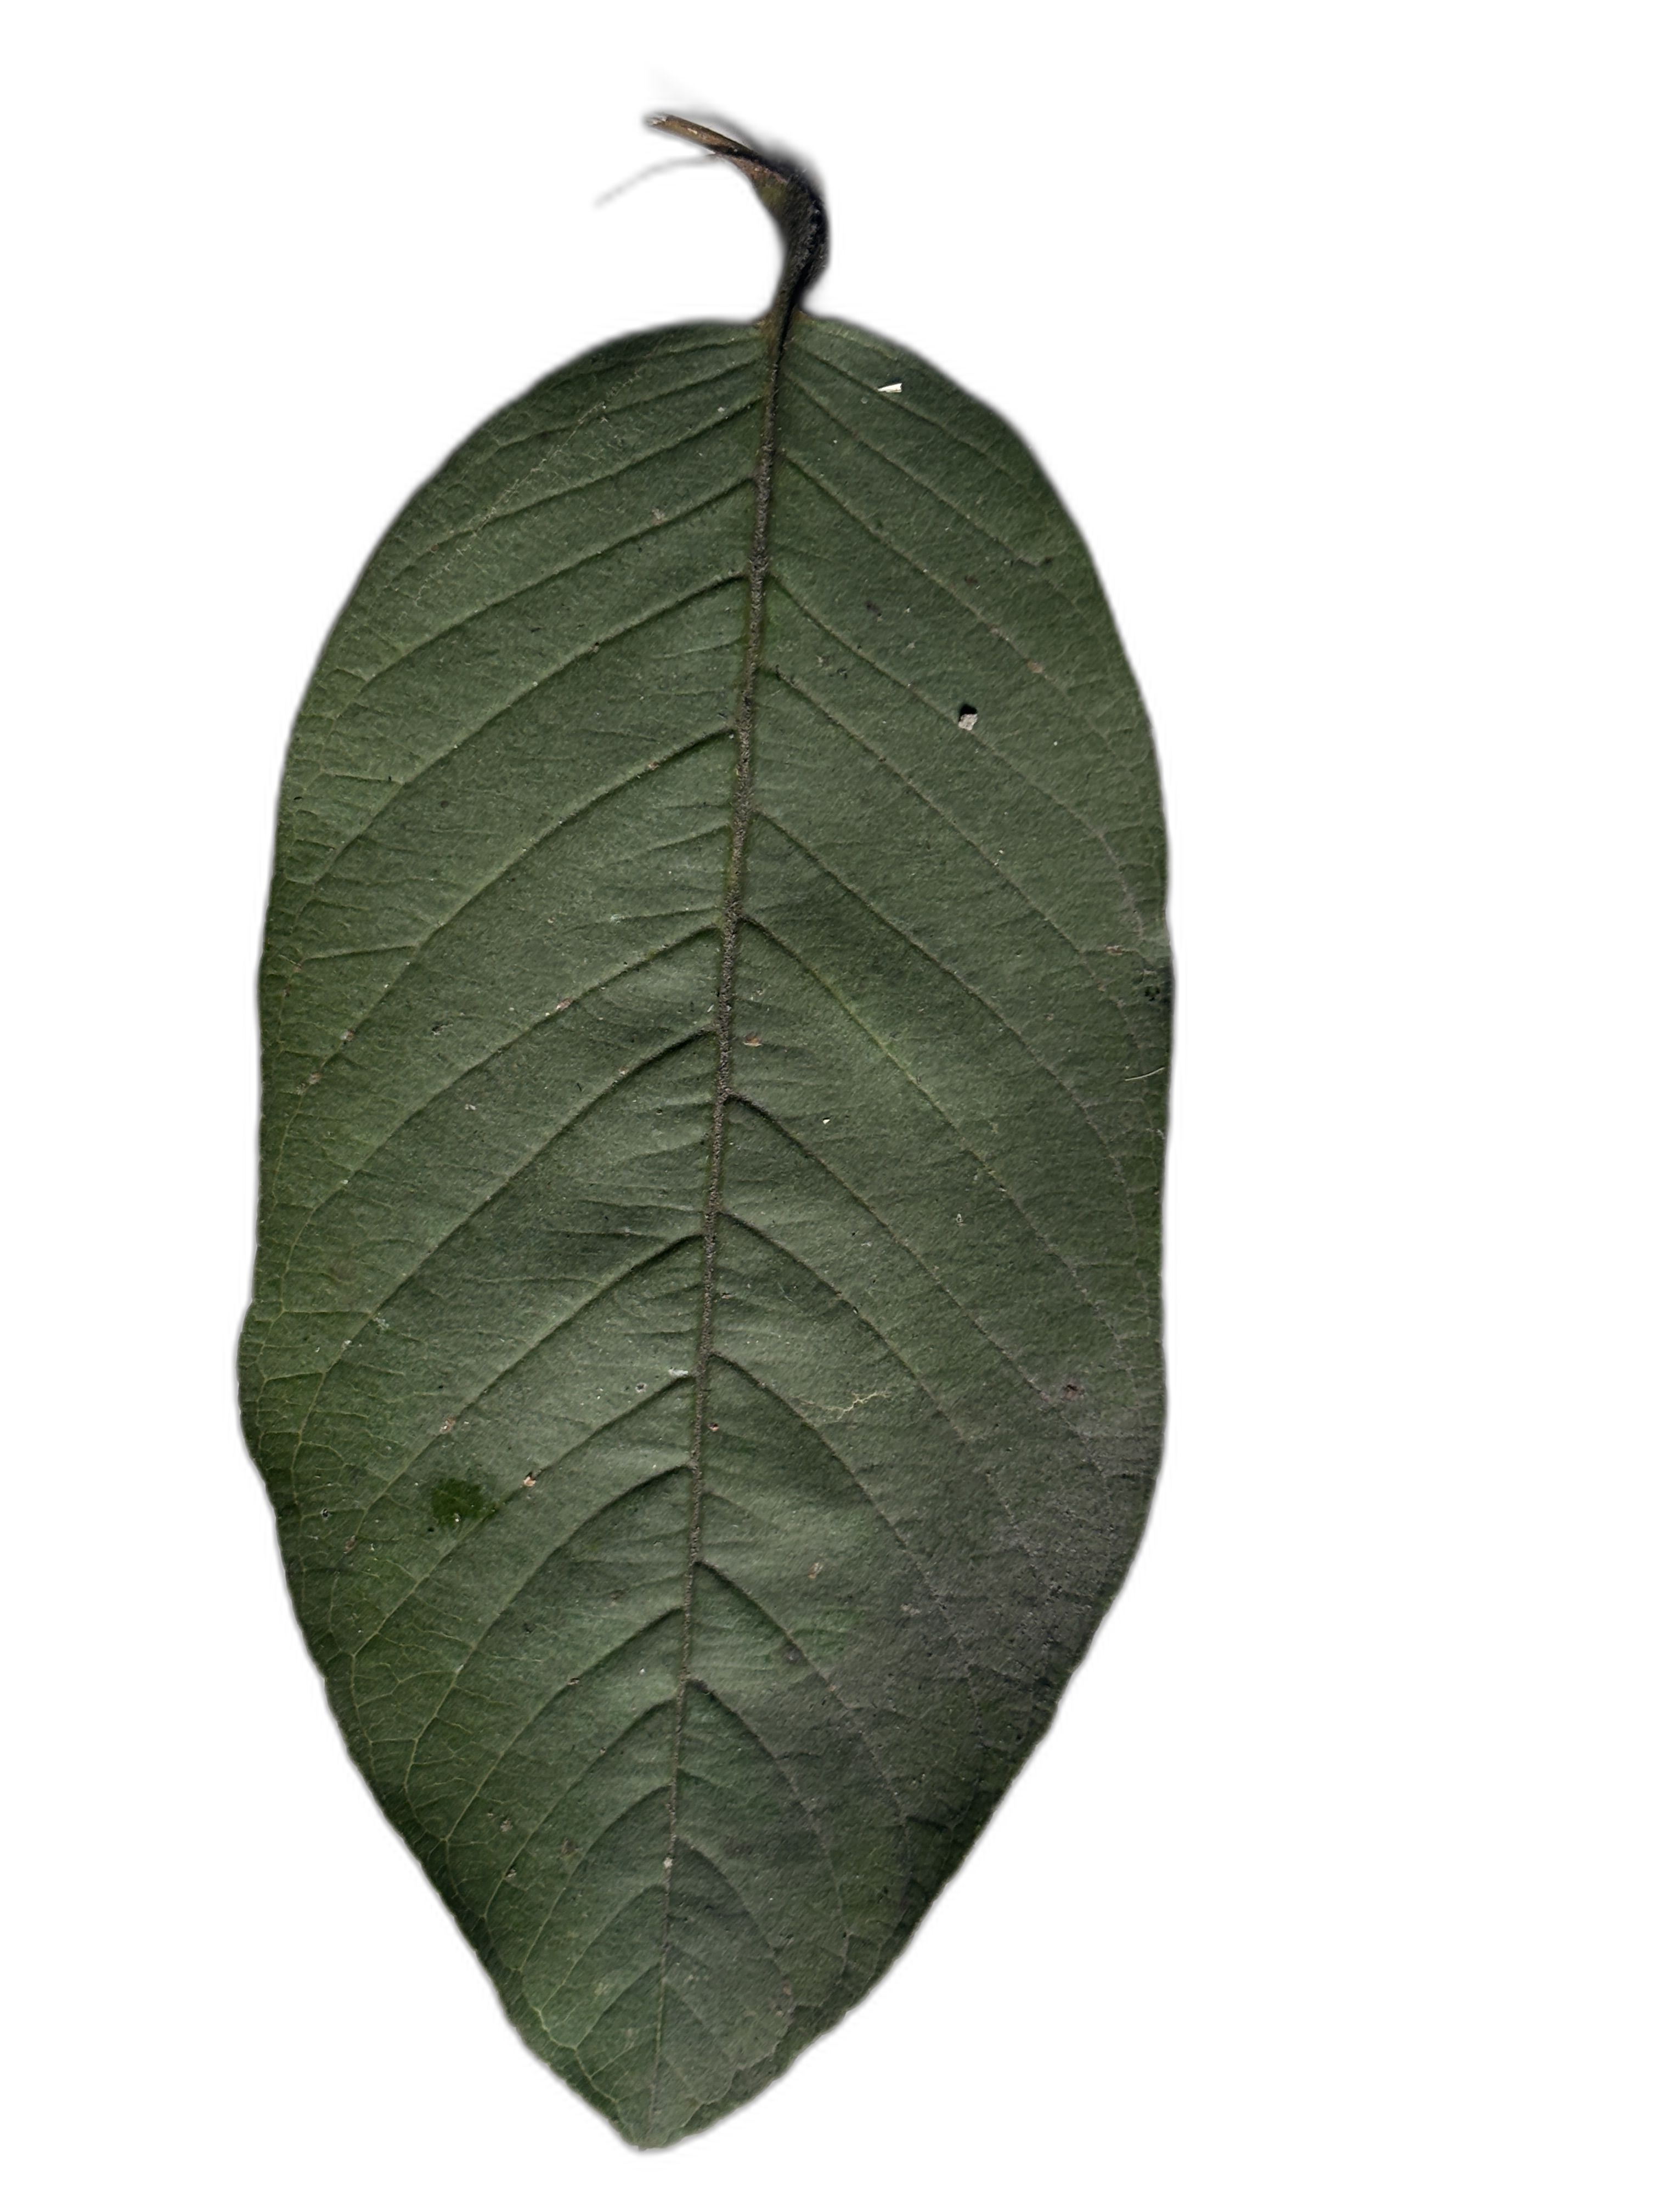
Plant part: leaf
Disease: Healthy